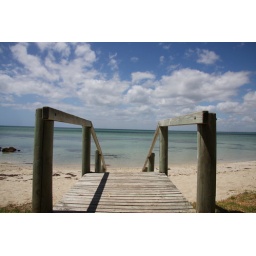
bridge to the beach in Bussellton